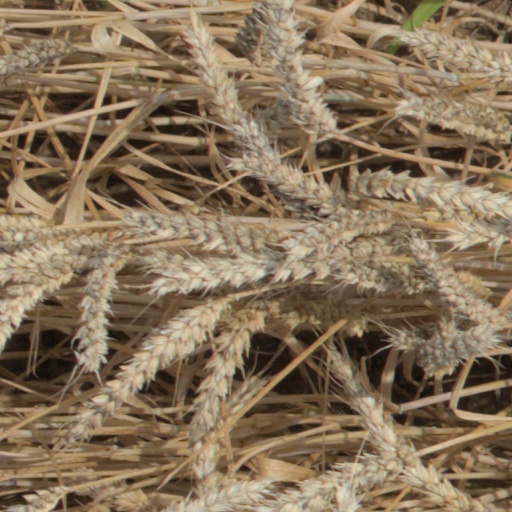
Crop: wheat